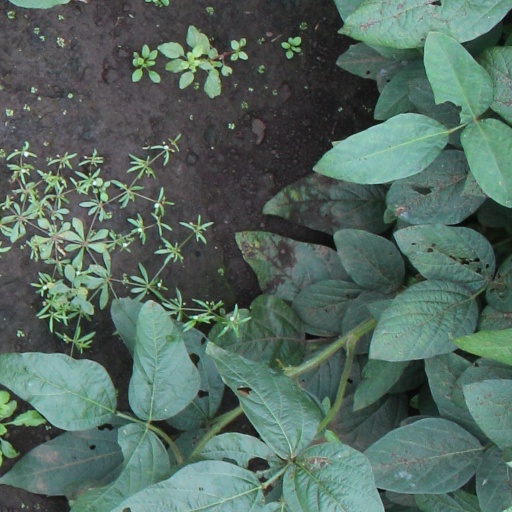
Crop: soybean